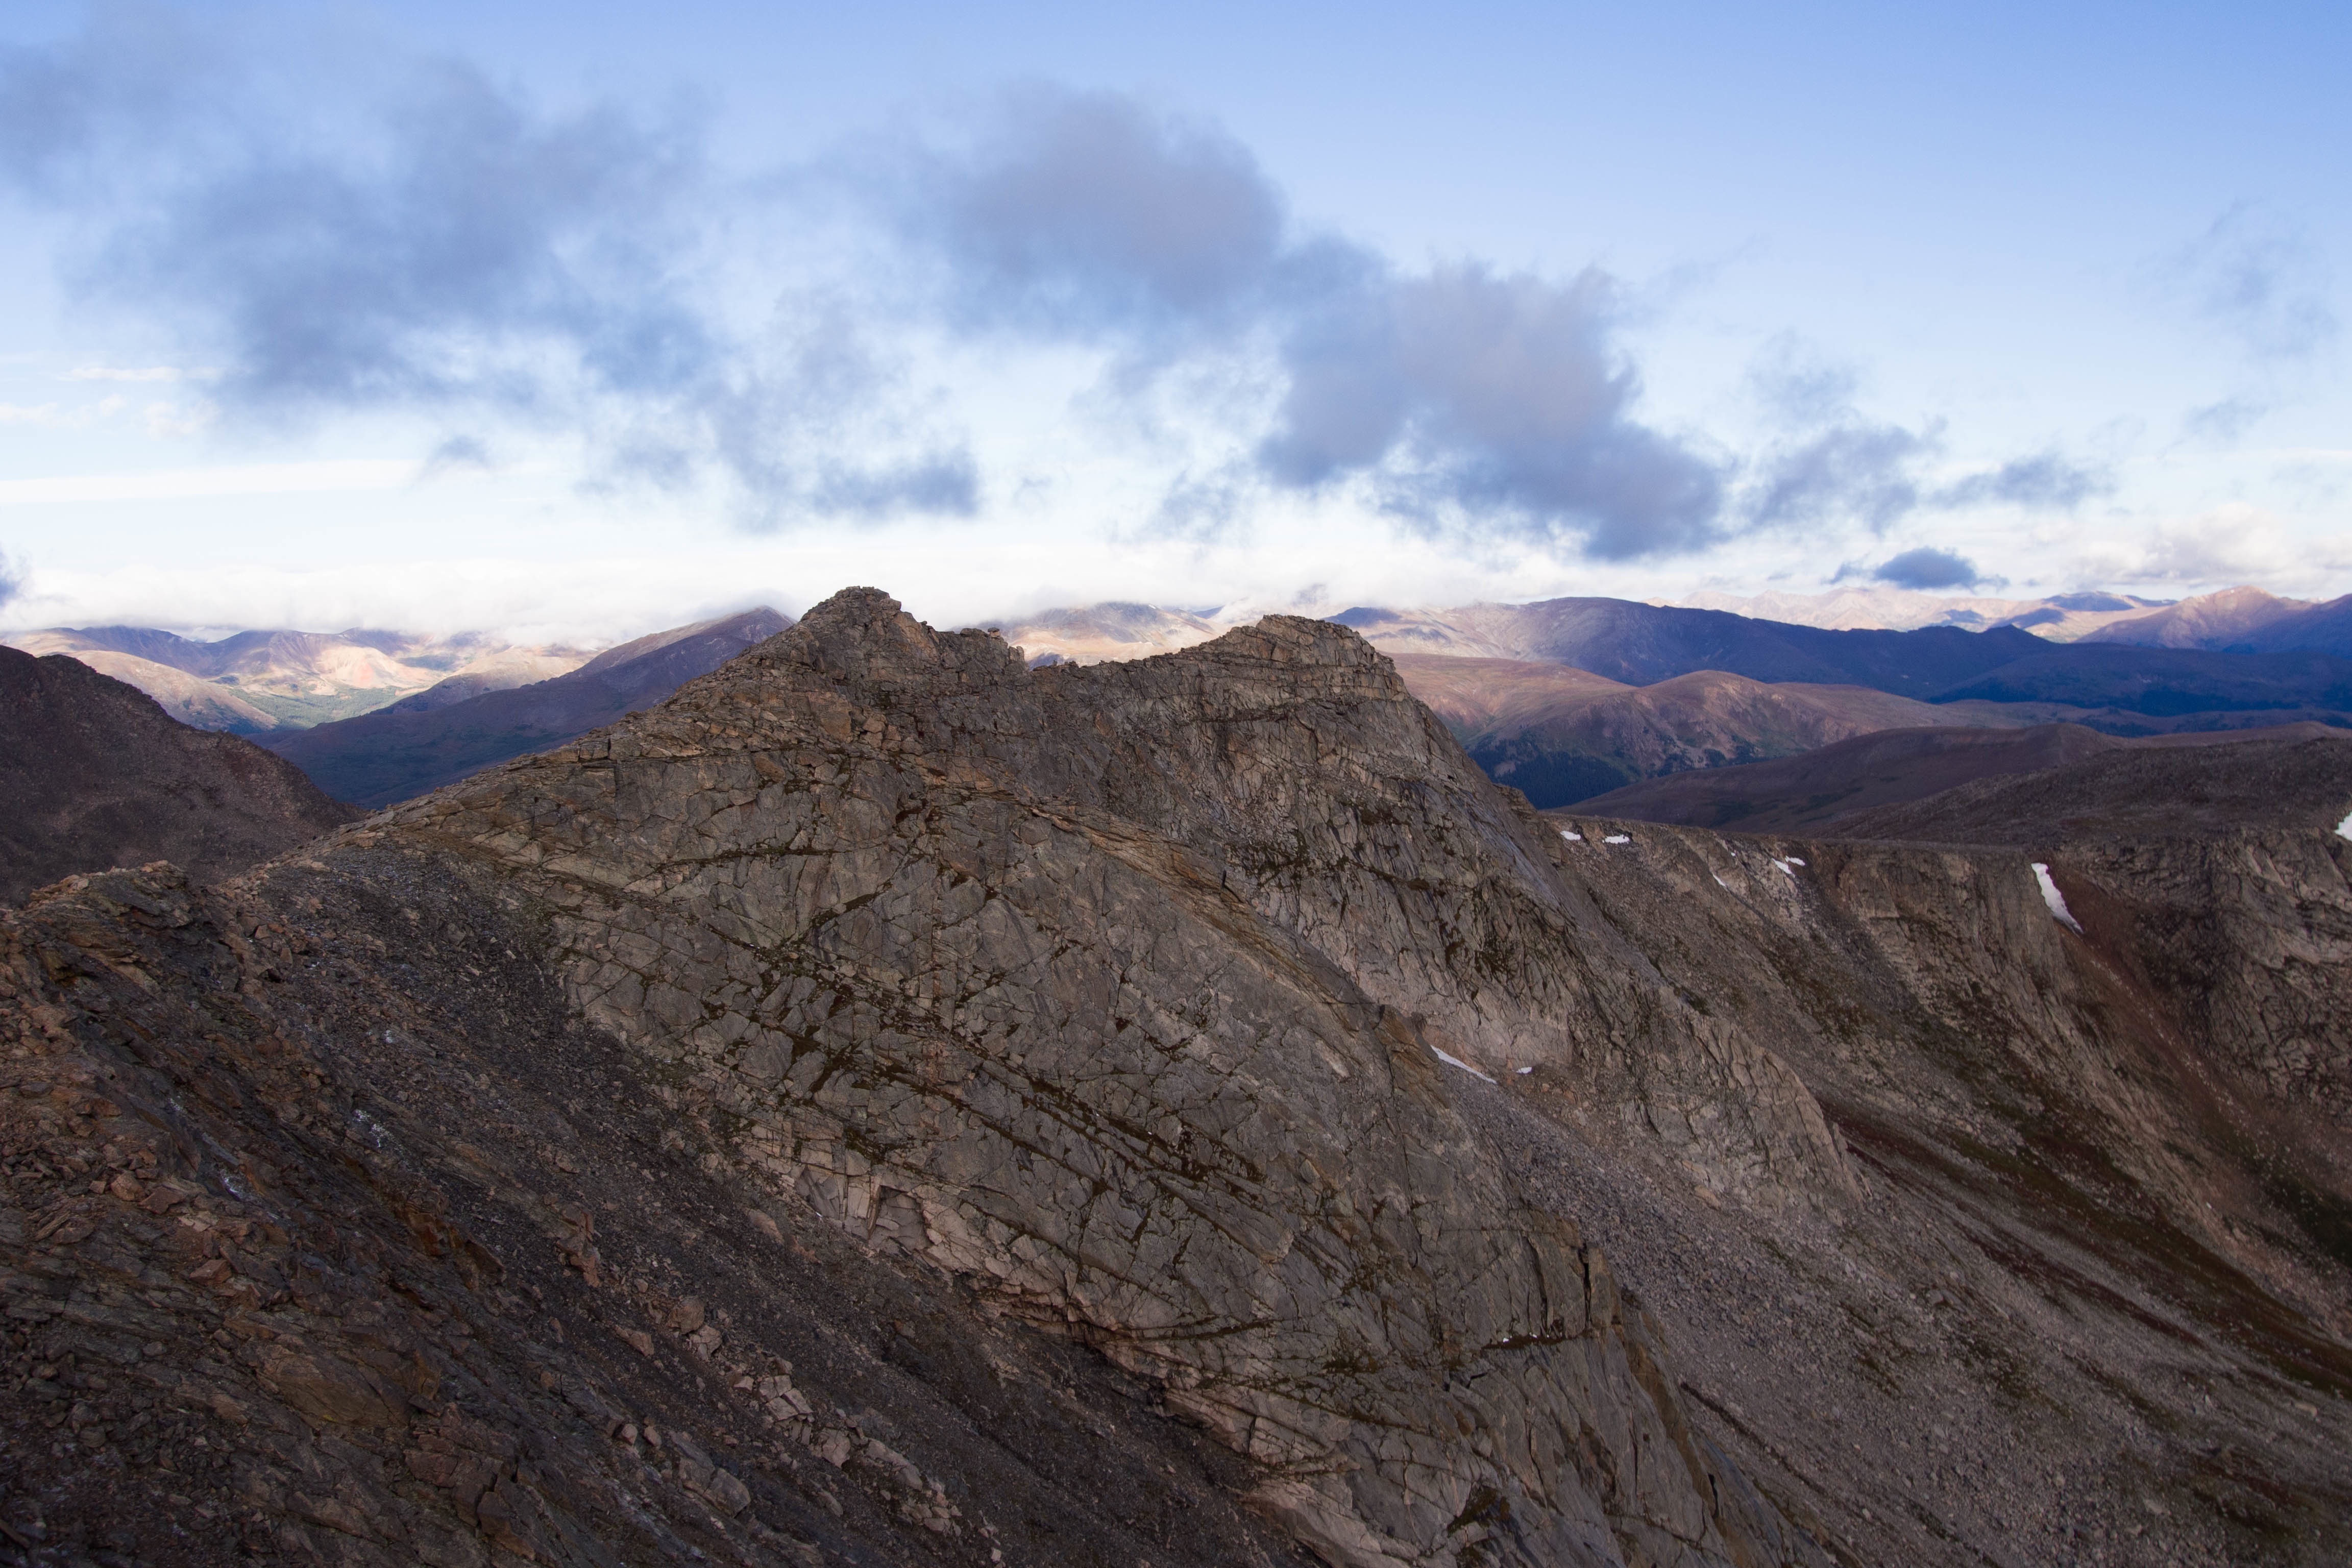
landscape, nature, rock, wilderness, mountain, sky, hill, adventure, peak, mountain range, high, scenery, highland, ridge, summit, geology, plateau, fell, top, loch, success, achievement, landform, mountain pass, geographical feature, mountainous landforms